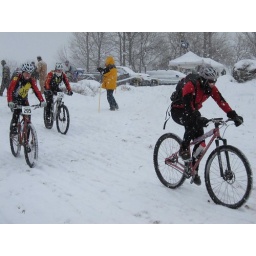
Winter mountain bike racing in Leesburg, VA